Political unitarism

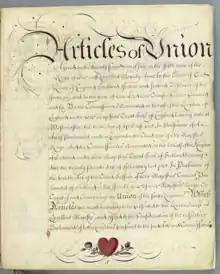
Original of the Acts of Union that created the Kingdom of Great Britain as a unitary state

Historically, complex processes of political unitarization were often accompanied by political struggle between proponents of unitarism and radical centralization, and their opponents, advocating decentralization and regionalism. In political history, that kind of political struggle was very frequent, even from ancient times. One of the most famous examples of local resistance to political unitarism in classical times was the internal conflict between ancient Athens and other federated city-states within the Delian League.